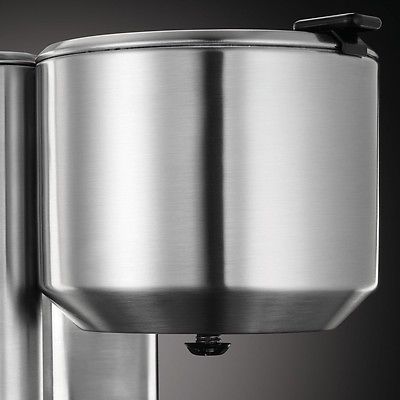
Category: coffee maker